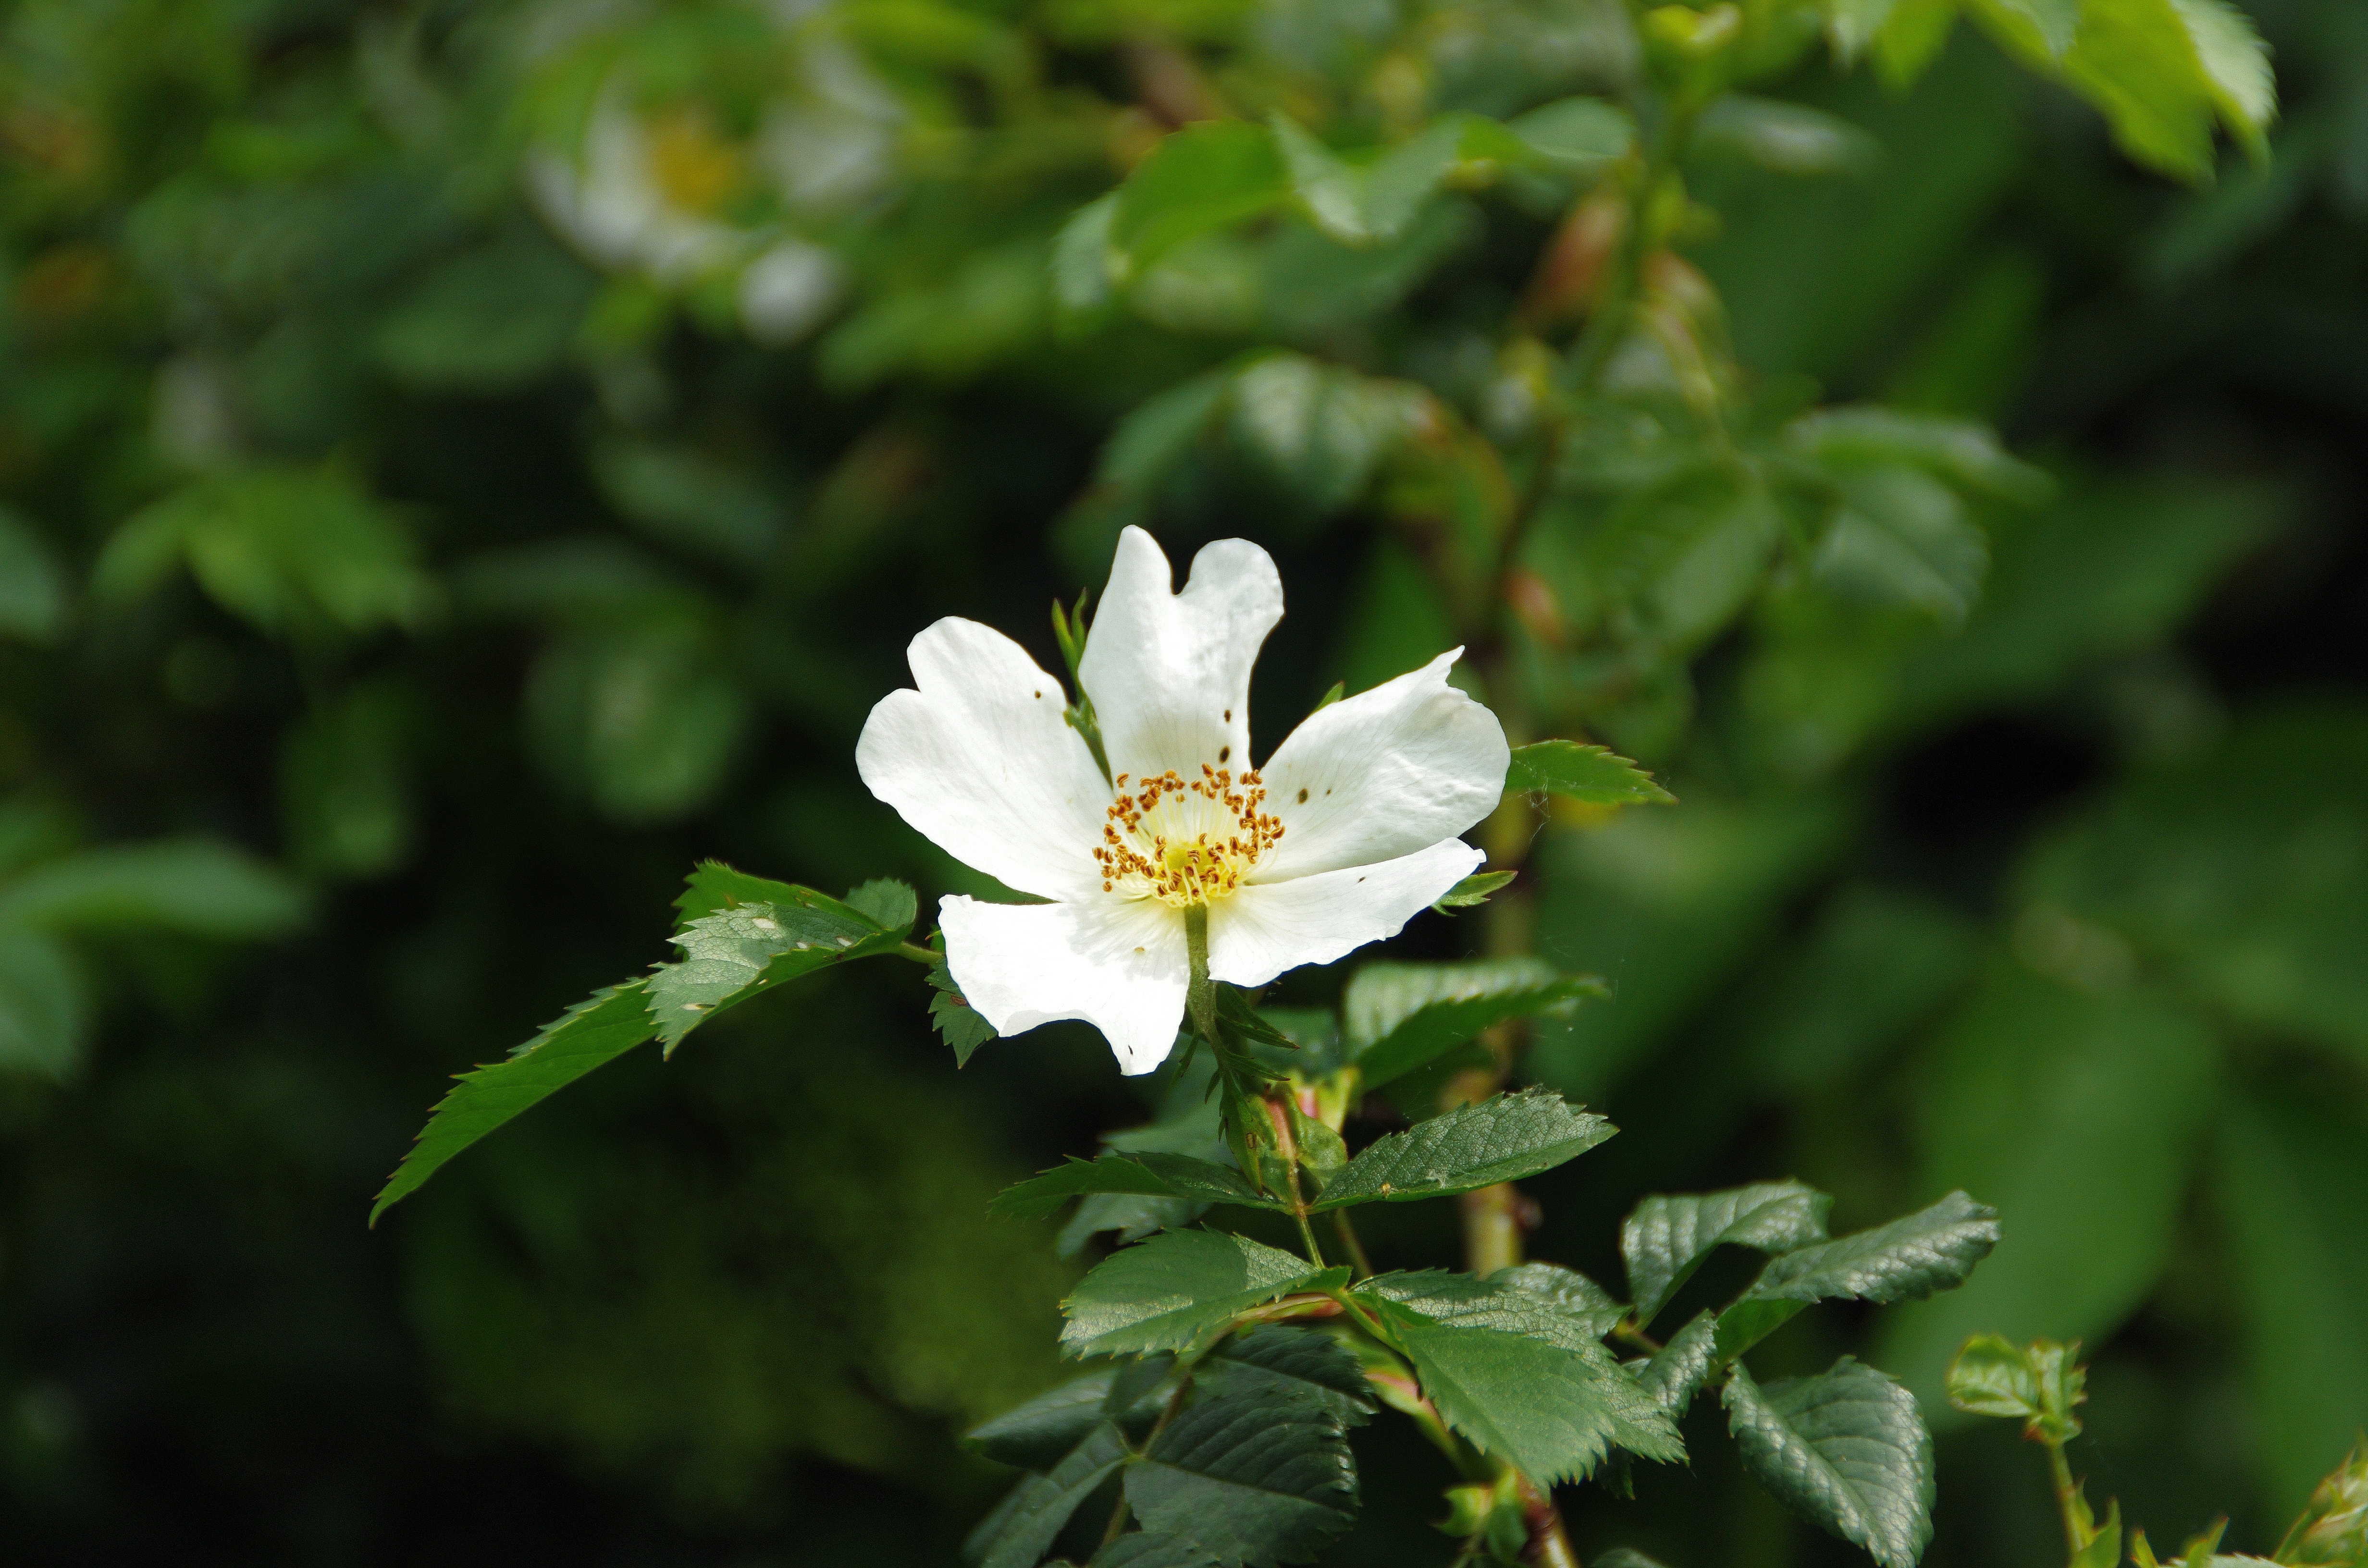
nature, blossom, plant, flower, petal, wild, rose, green, botany, flora, white flower, wildflower, vegetation, petals, shrub, flowering, macro photography, white petals, rose hips, rosa canina, flowering plant, rose family, rosacea, burnet rose, land plant